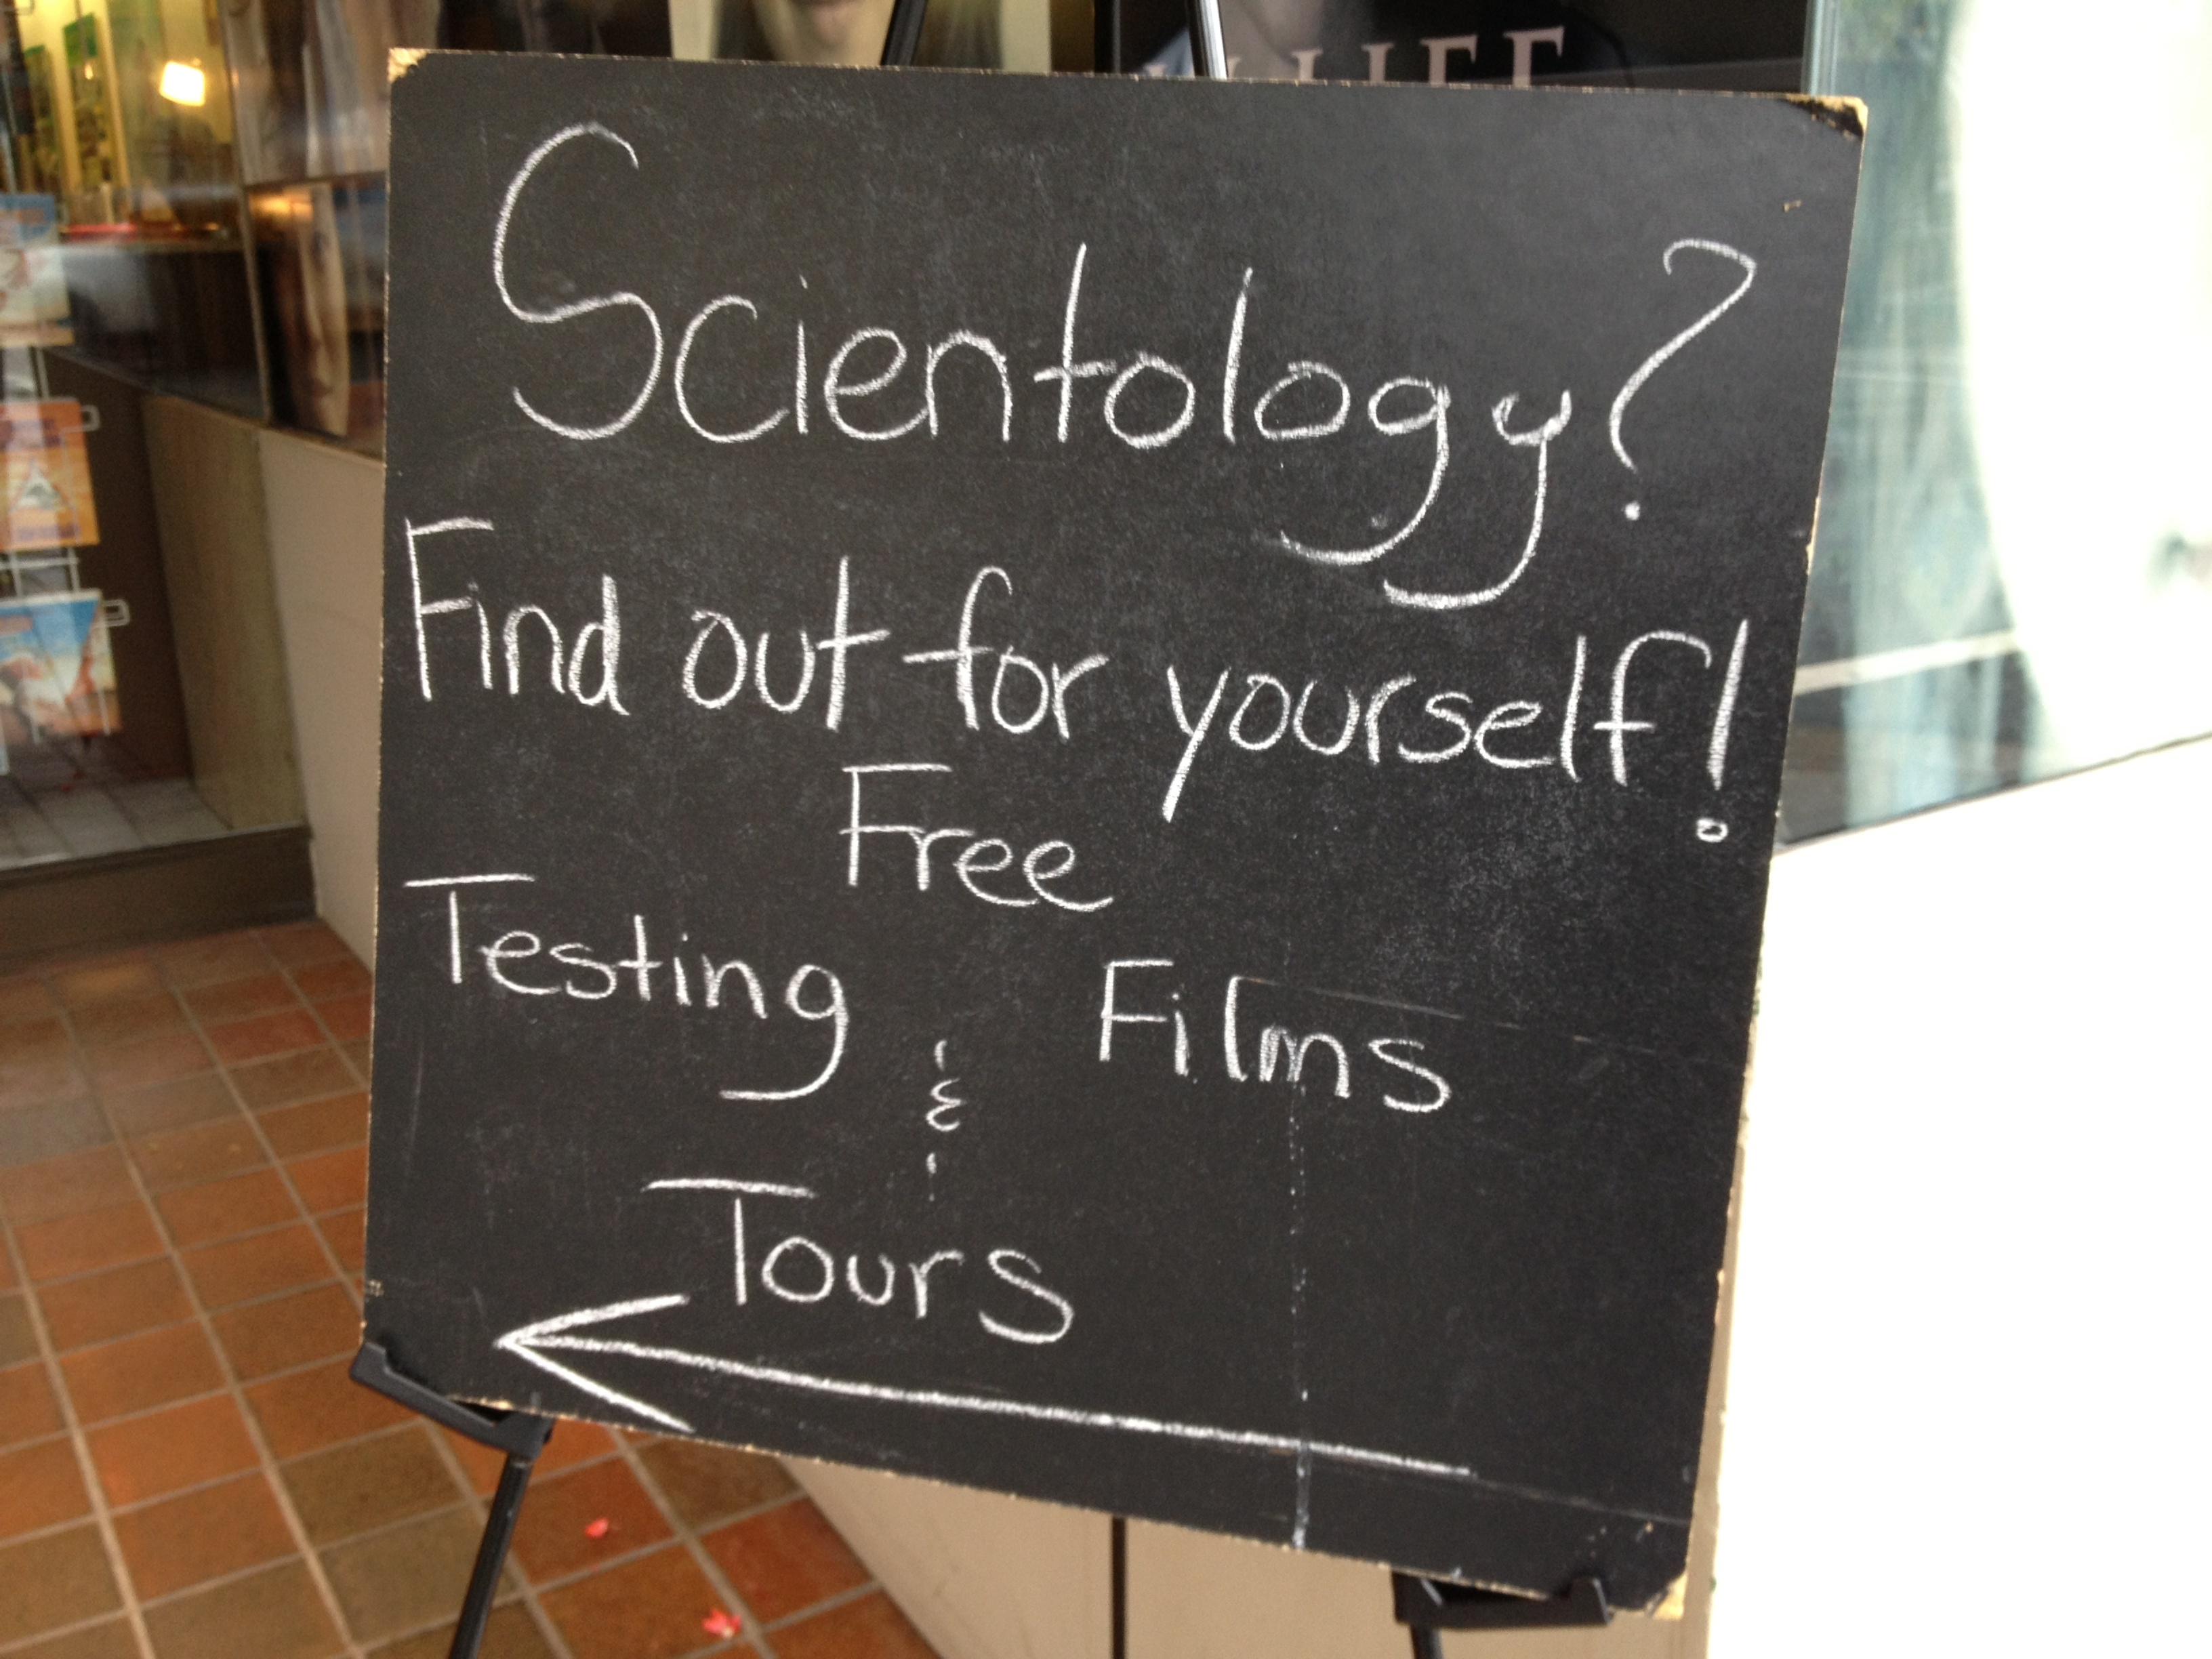
writing, advertising, sign, banner, blackboard, brand